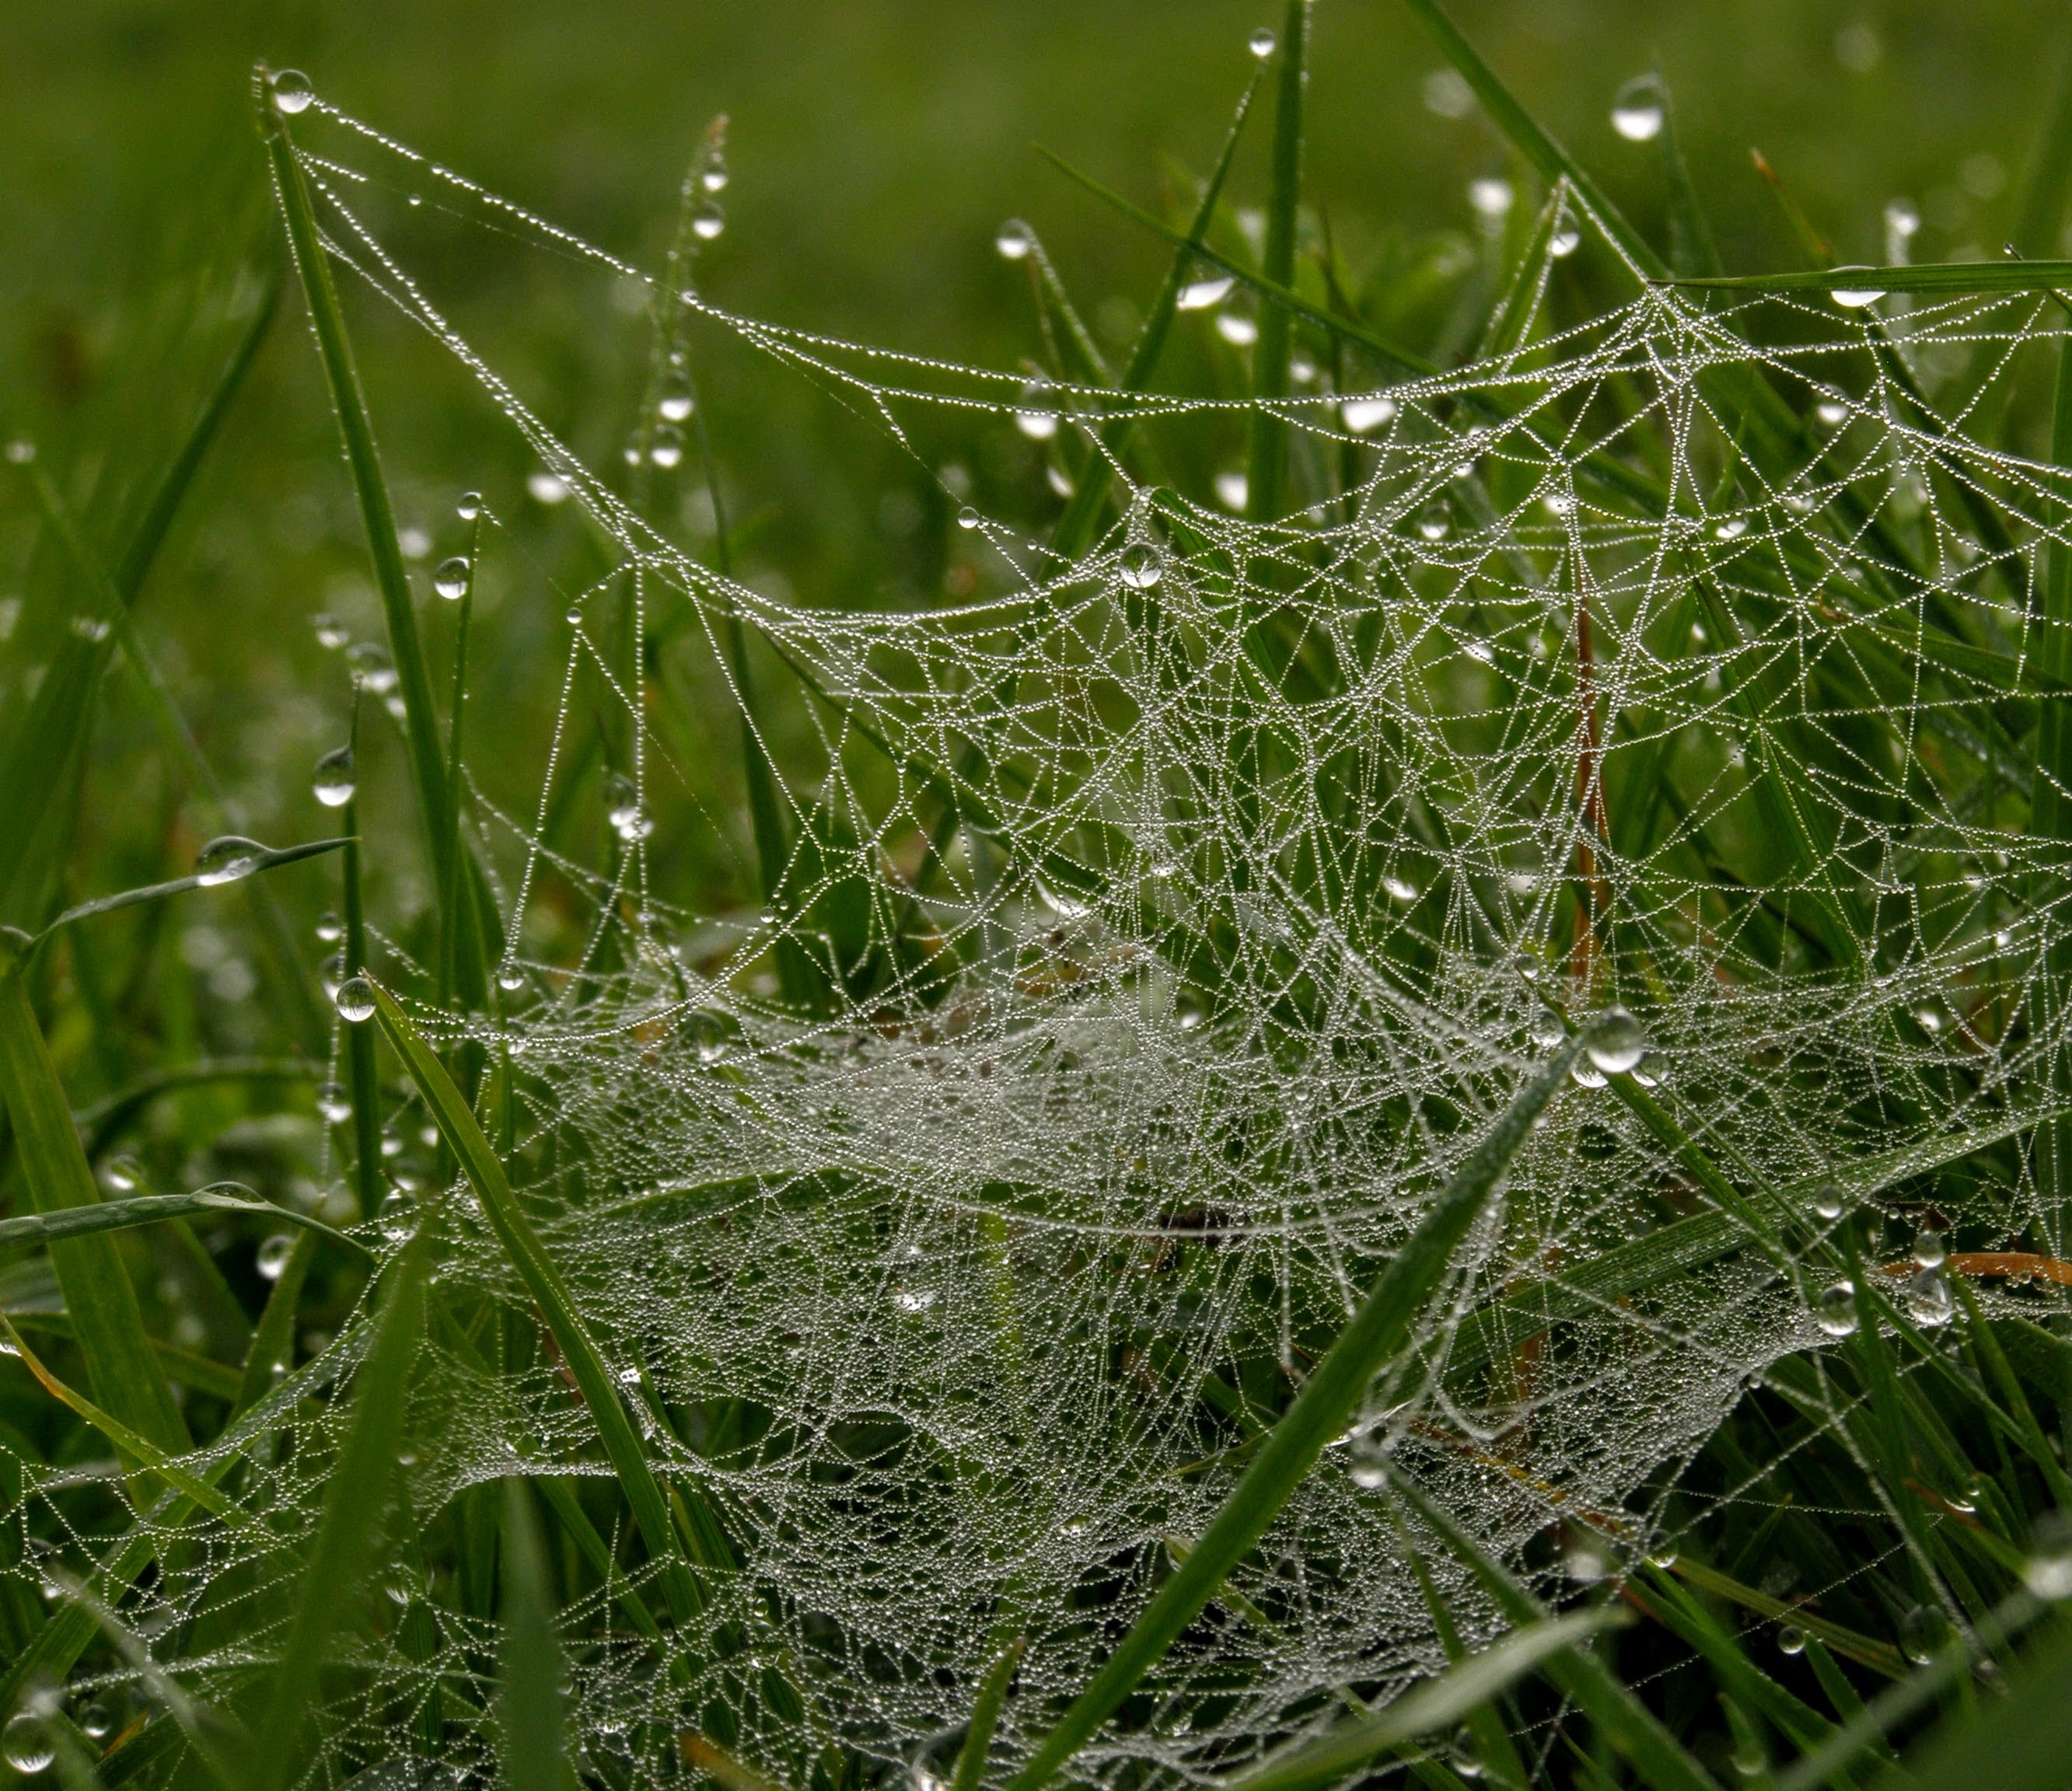
water, nature, grass, branch, dew, lawn, meadow, leaf, flower, summer, green, fauna, material, invertebrate, spider web, spider, rosa, arachnid, drops, moisture, macro photography, grass family, plant stem